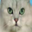
Label: cat